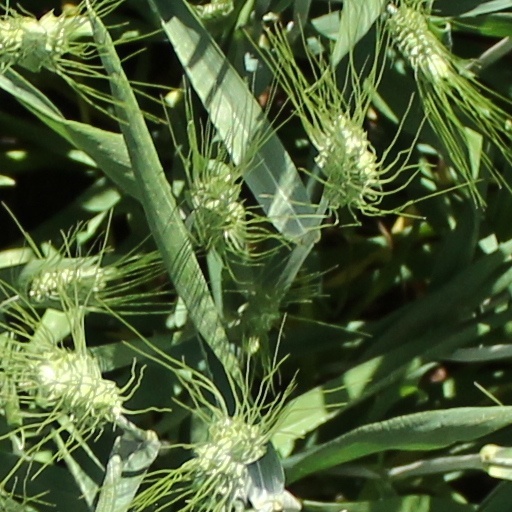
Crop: wheat